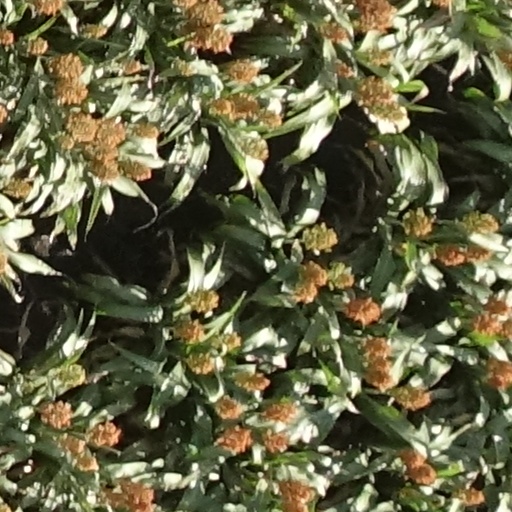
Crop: sorghum